José López Rubio

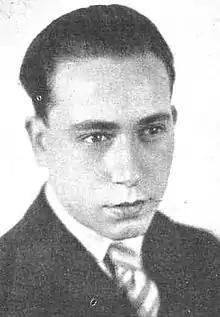

José López Rubio y Herreros (13 December 1903 in Motril, Granada – 2 March 1996) was a Spanish playwright, screenwriter, film director, theatre historian, and humorist.